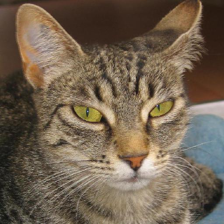
Label: animals